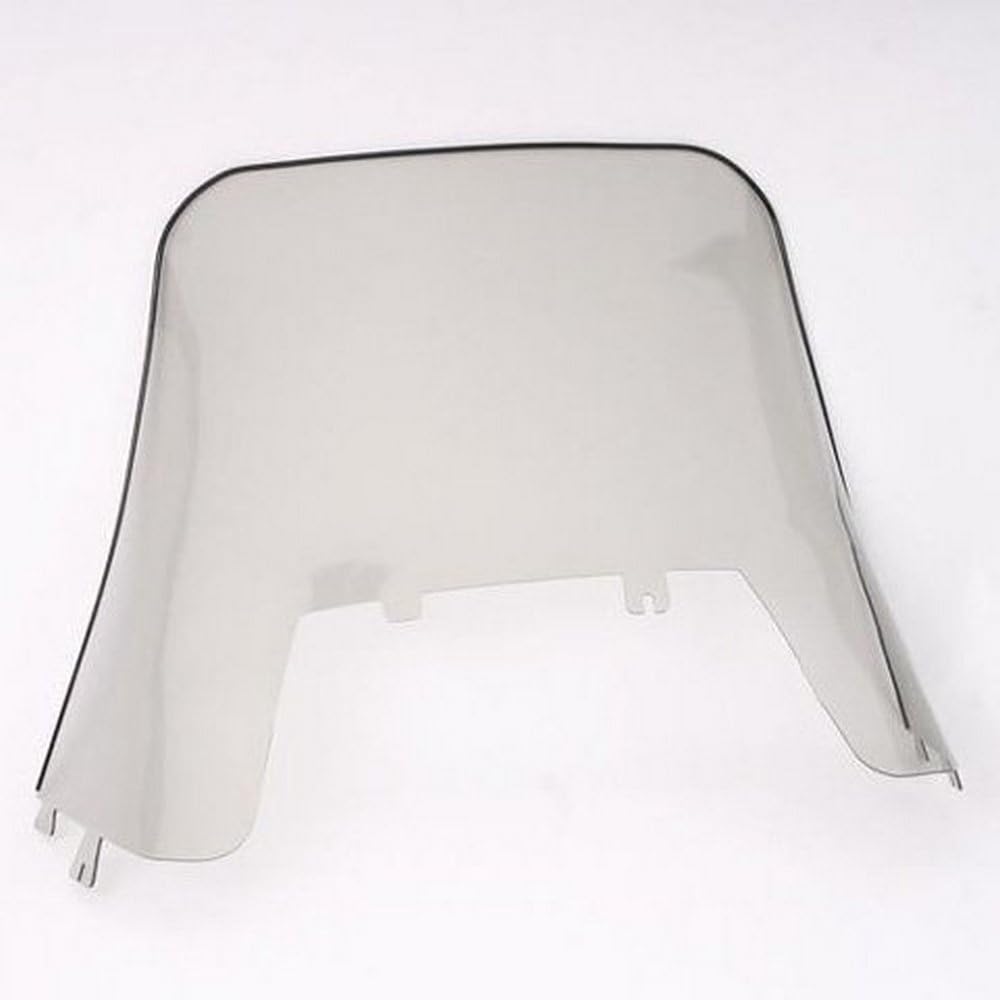
Koronis 40-1634 Windshield Smoke Yam
Category: Automotive
This windshield is manufactured to ensure a perfect fit AllWindshields are clearly labeled and shirnk-wrapped so that youreceive a clean and unmarked high quality windshield. Be sureto verify that you have purchased the windshield you need,before removing the shirnk-wrapping. Once removed, thewindshield CAN NOT be returned.This Windshield is Smoke OEM#8Y7-77210Additonal Fitment:1985-1990 YAMAHA XLV1985-1985 YAMAHA SS 440
Features: New